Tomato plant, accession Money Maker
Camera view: bottom (45 deg); turntable rotation: 270 degrees
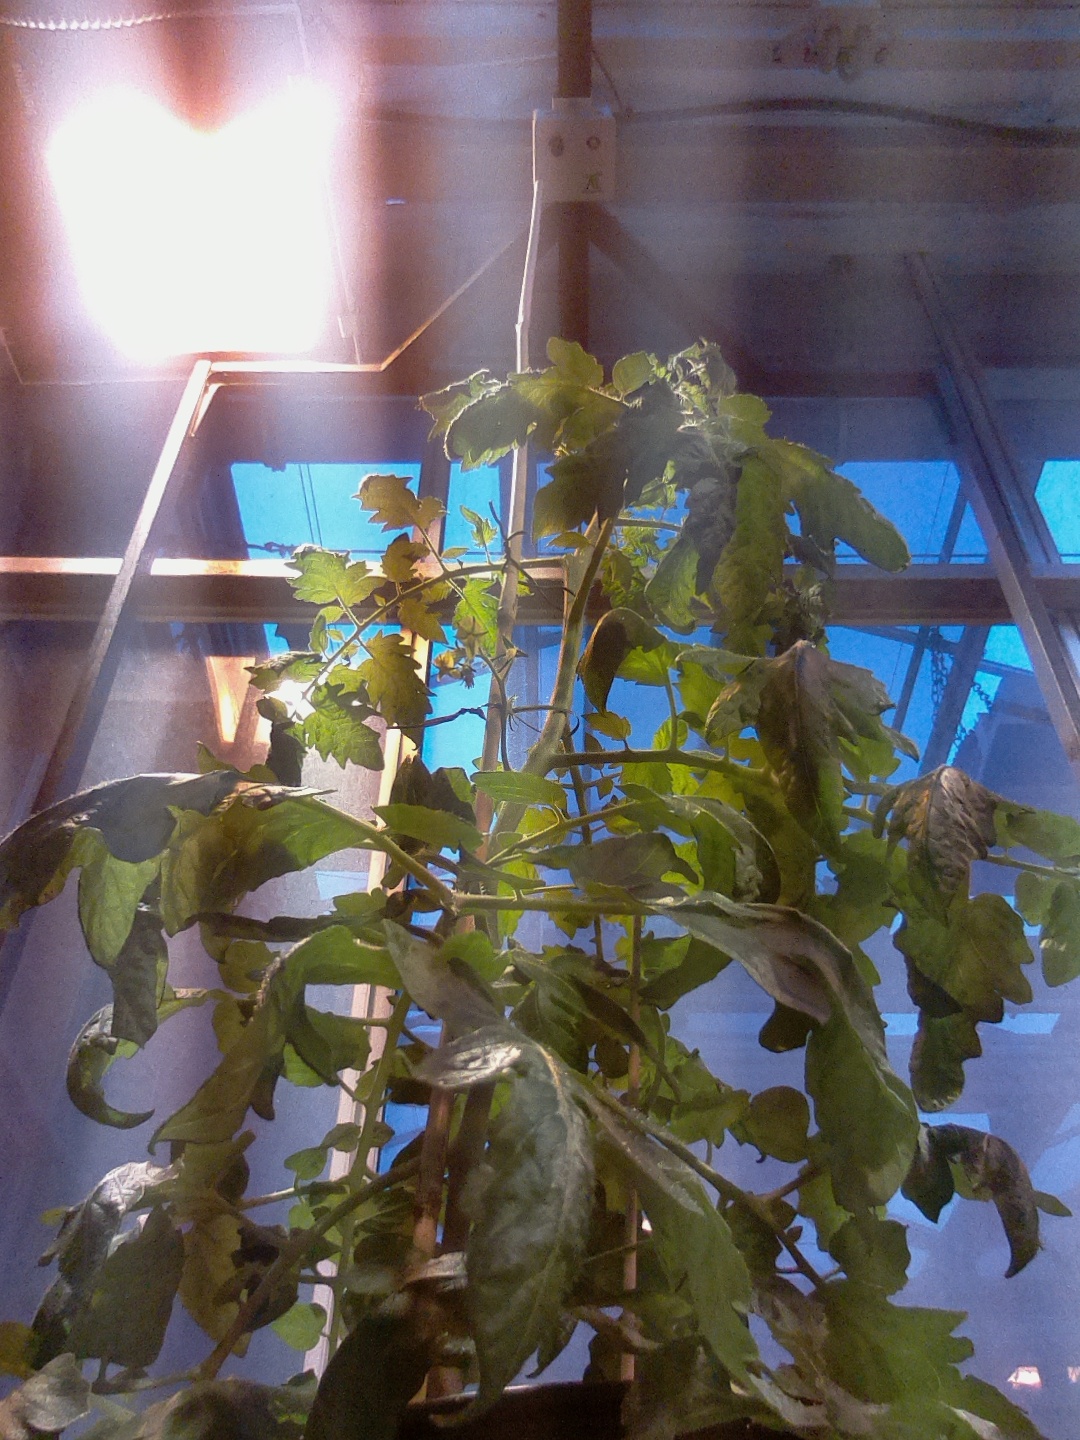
BBCH growth stage 64: 40%-50% of flowers open